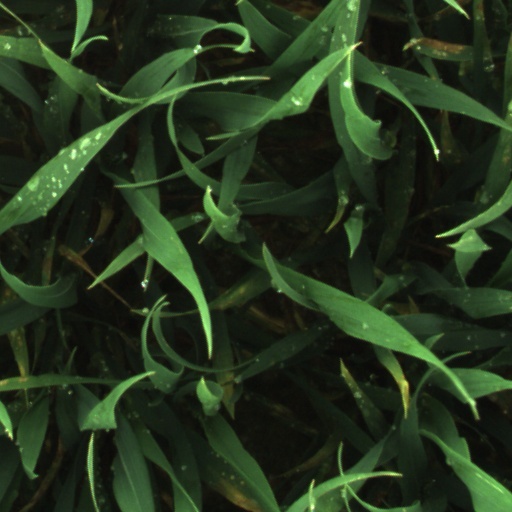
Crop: wheat